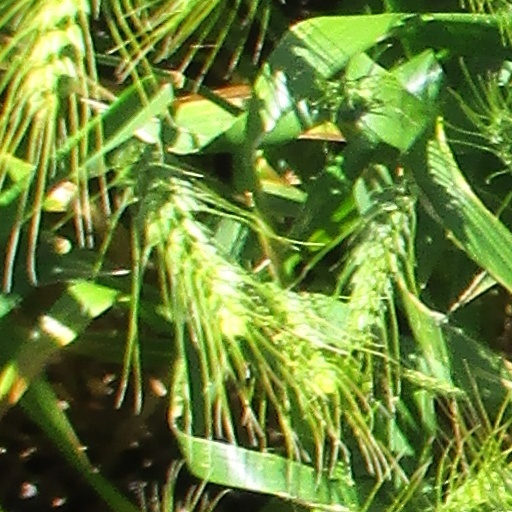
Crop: wheat